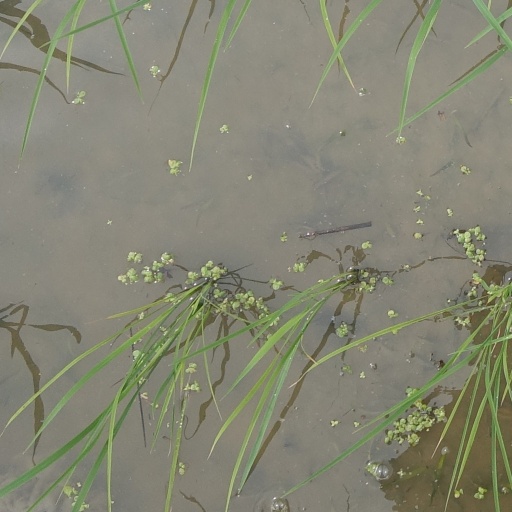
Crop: rice